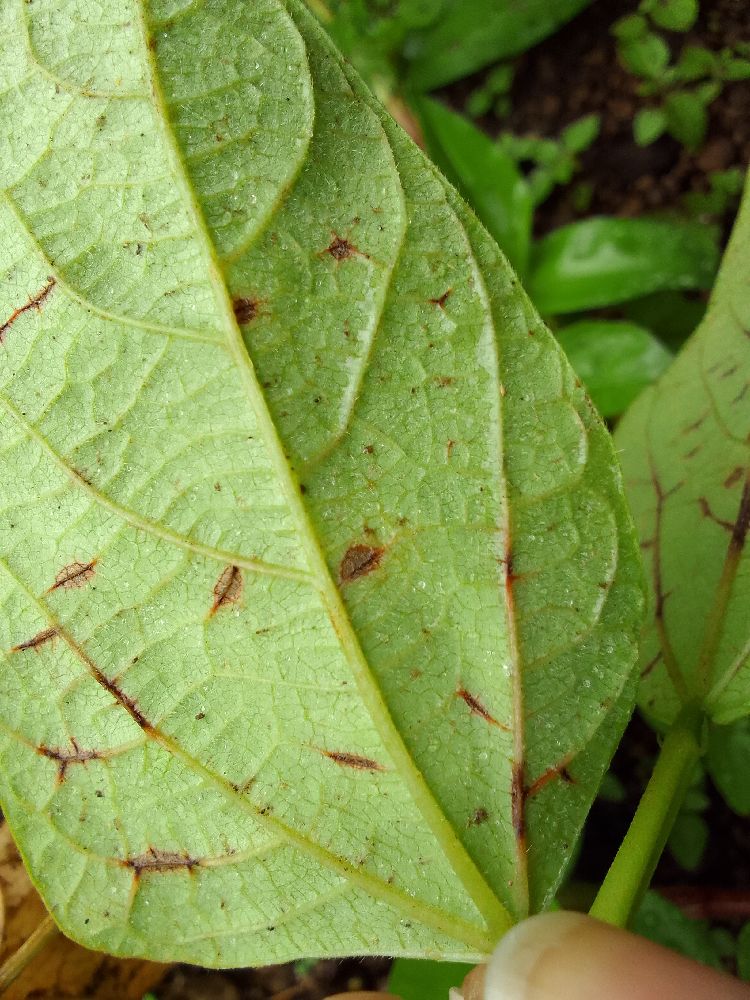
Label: anthracnose